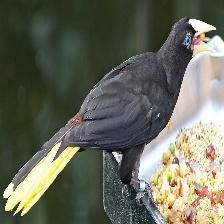
Species: CRESTED OROPENDOLA
Scientific name: PSAROCOLIUS DECUMANUS